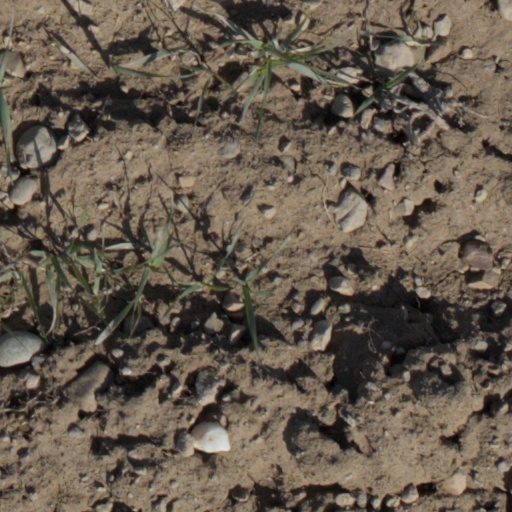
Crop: wheat